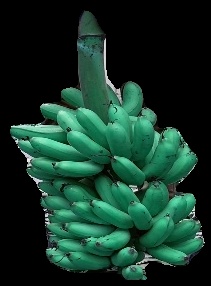
Variety: rasbale
Grade: grade1